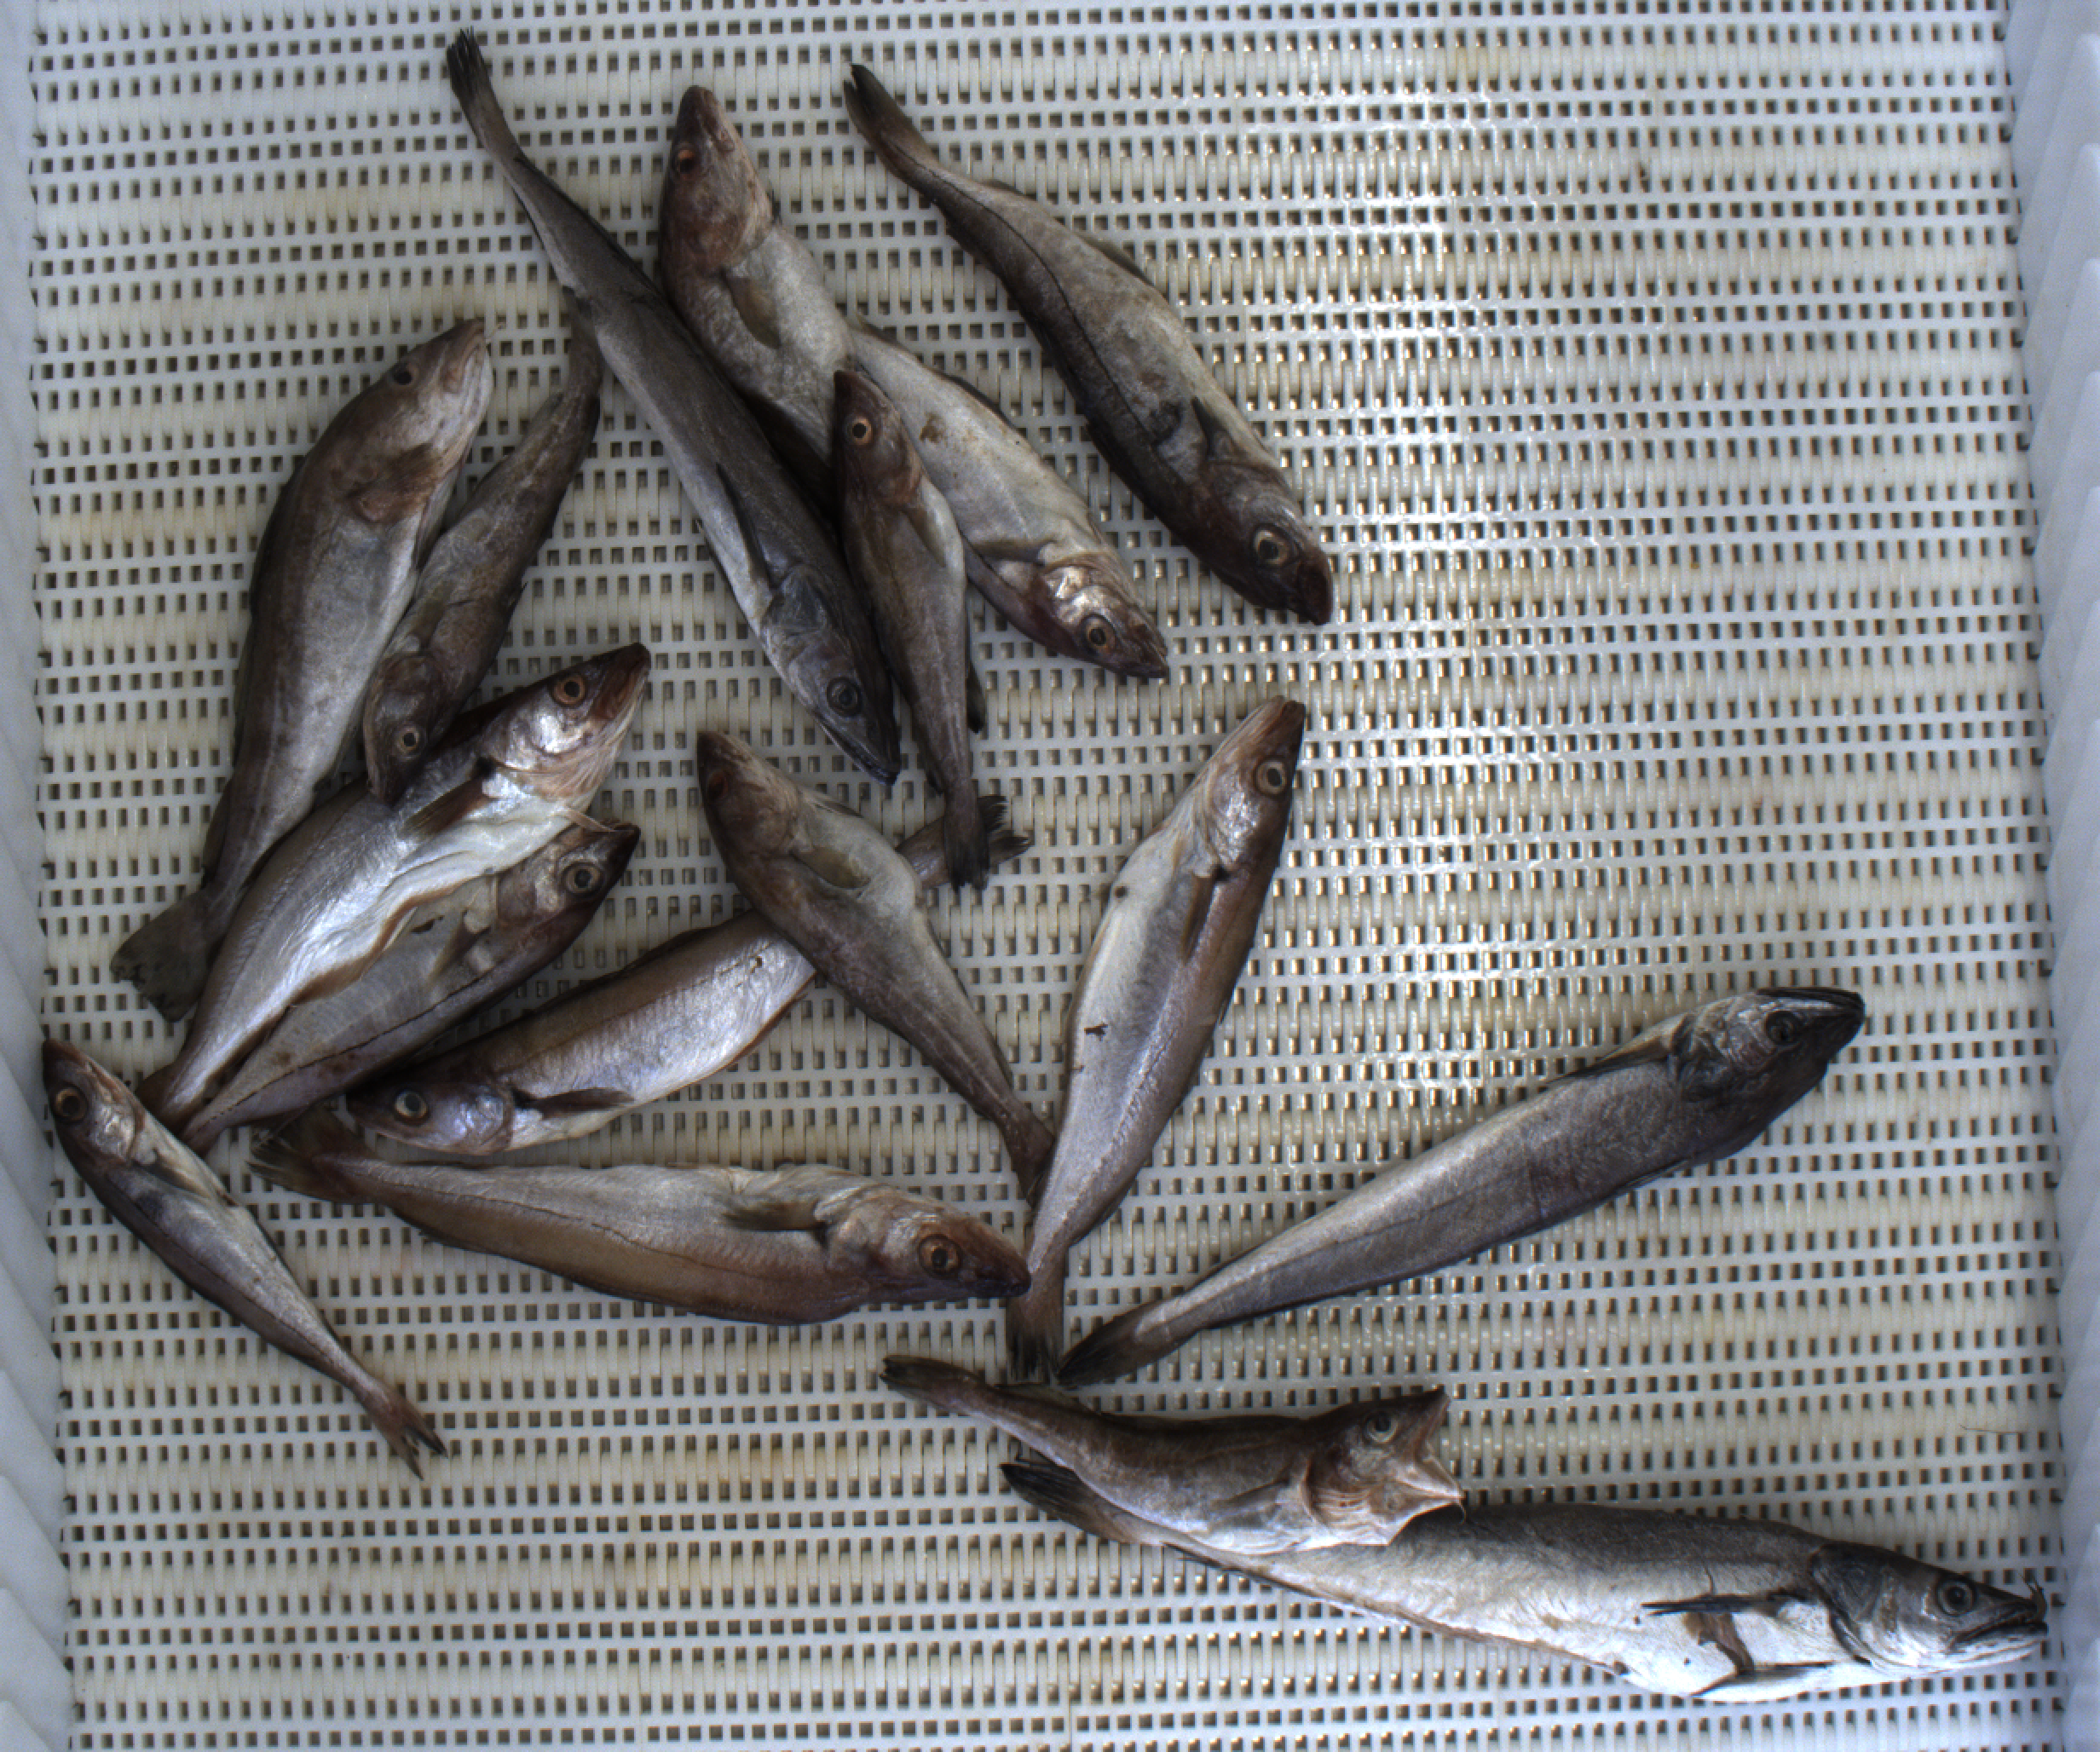
Total fish: 17
Cod: 6
Haddock: 4
Whiting: 4
Hake: 3
Horse mackerel: 0
Saithe: 0
Other: 0